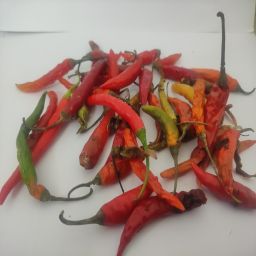
Crop: Chile Pepper
Quality: Damaged